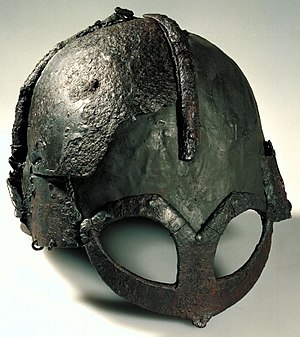
Gjermundbuhjelmen
Gjermundbuhjelmen.
Gjermundbuhjelmen er en hjelm der stammer fra vikingetiden.